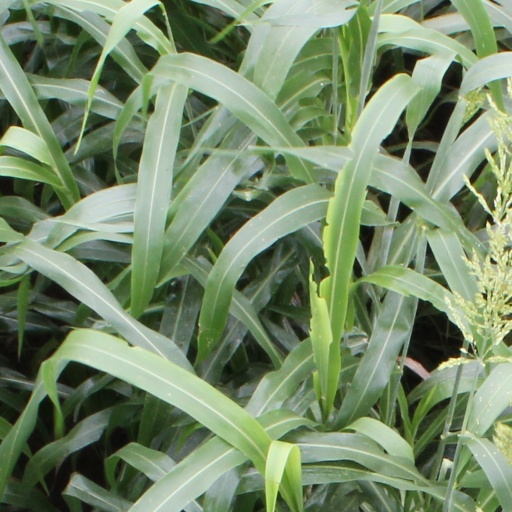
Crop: sorghum